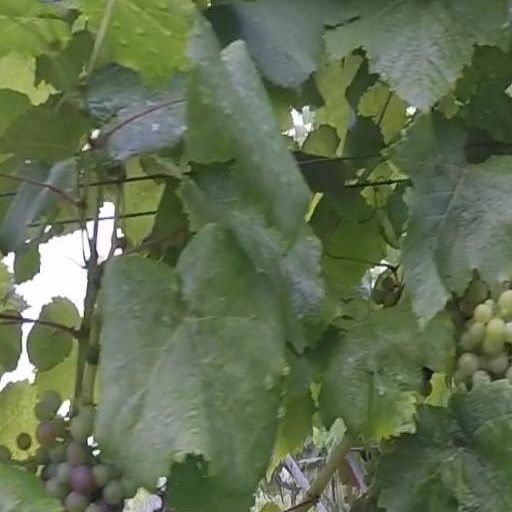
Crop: grape